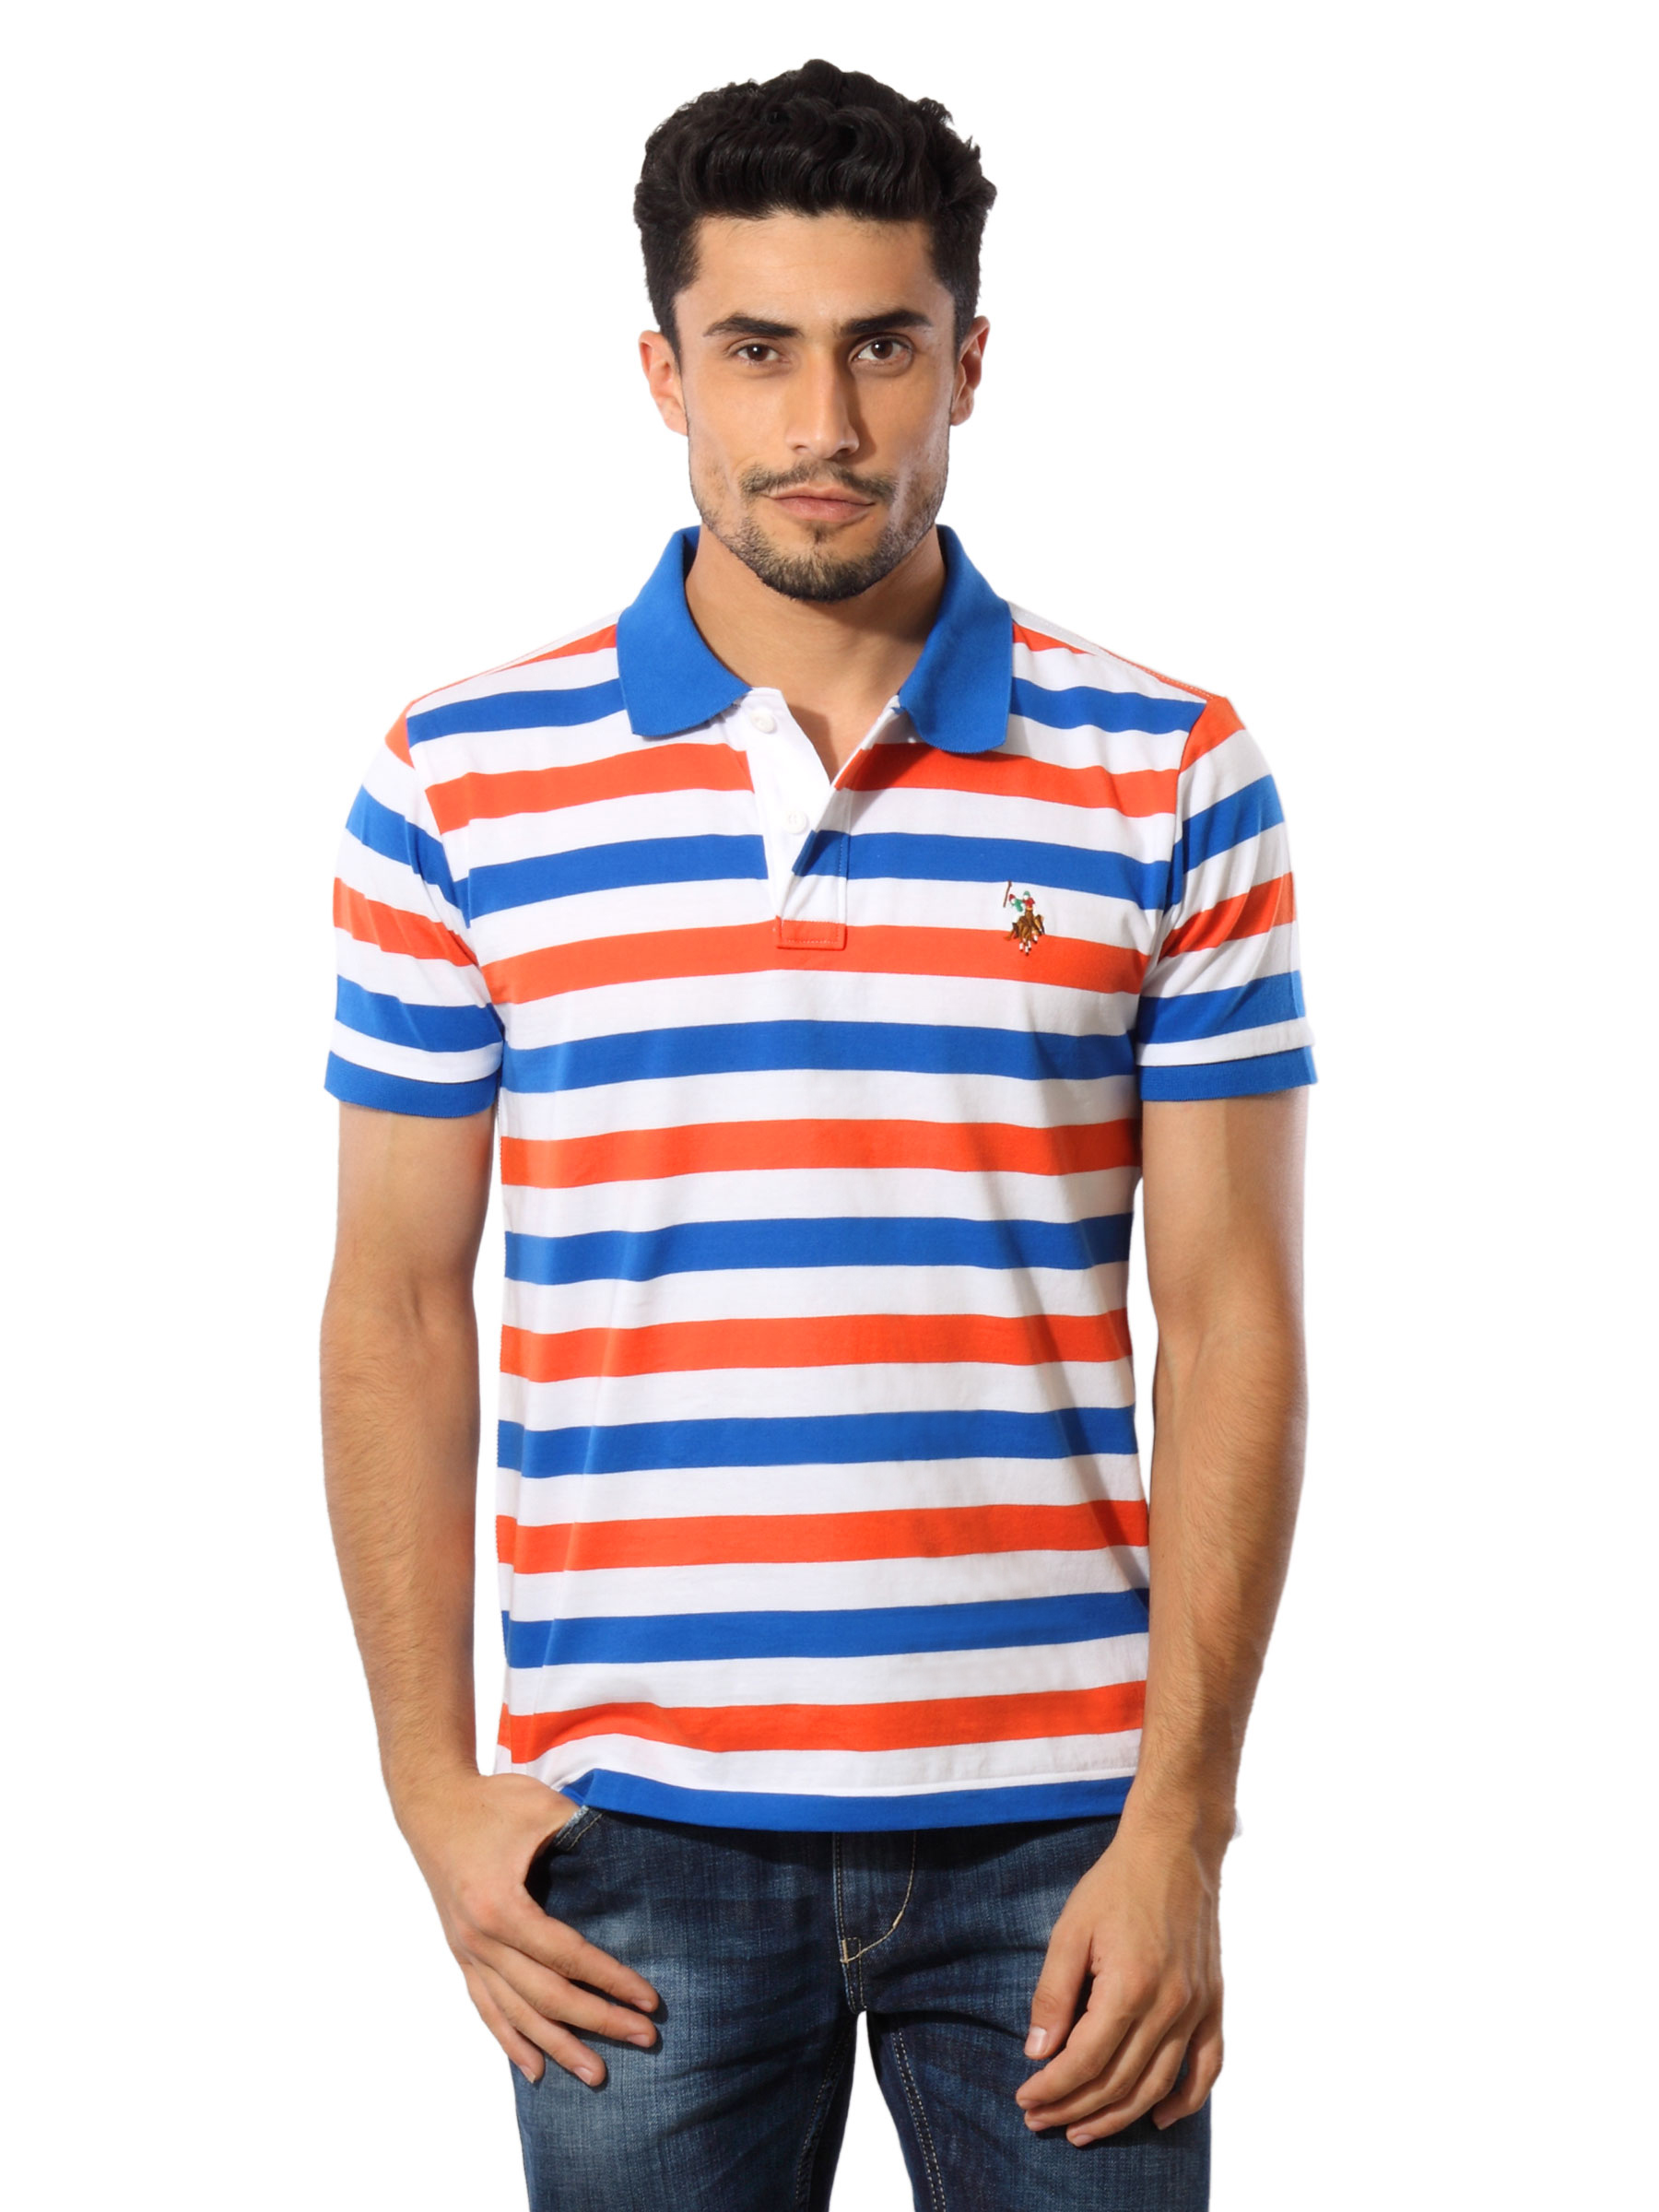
U.S.Polo Assn. Men Blue & Orange Striped T-shirt
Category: Apparel / Topwear / Tshirts
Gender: Men
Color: Blue
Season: Summer 2012
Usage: Casual